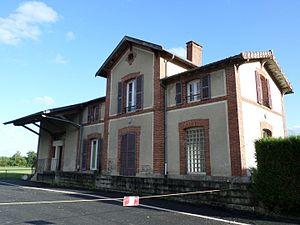
Gare de Caurel (Côtes-d'Armor). Brezhoneg: Kaourel, Breizh, Ti-gar.
La ligne de Carhaix à Loudéac est une ligne de chemin de fer française à voie unique, à écartement métrique non électrifiée faisant partie de l'ancien Réseau breton, située dans le département des Côtes-du-Nord et le département du Finistère.
Caurel [kɔʁɛl] est une commune française située dans le département des Côtes-d'Armor en région Bretagne.